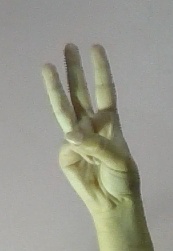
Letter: thaa